Karak Governorate

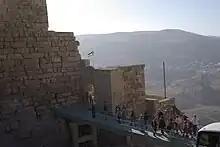
The Kerak crusader castle in Al Karak is one of the largest castles in the Levant region

With the coming of the crusaders, the Principality of Kerak was established, after which Kerak was a center front between the Ayyubids and the crusaders.